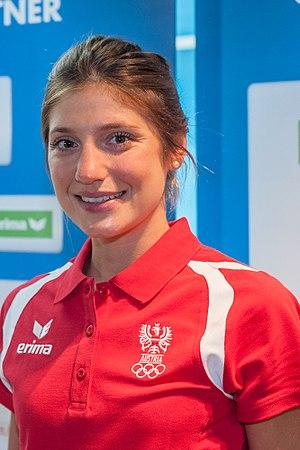
Lisa Perterer, née le 16 octobre 1991 à Villach en Autriche est une triathlète professionnelle, championne d'Autriche sprint en 2009.